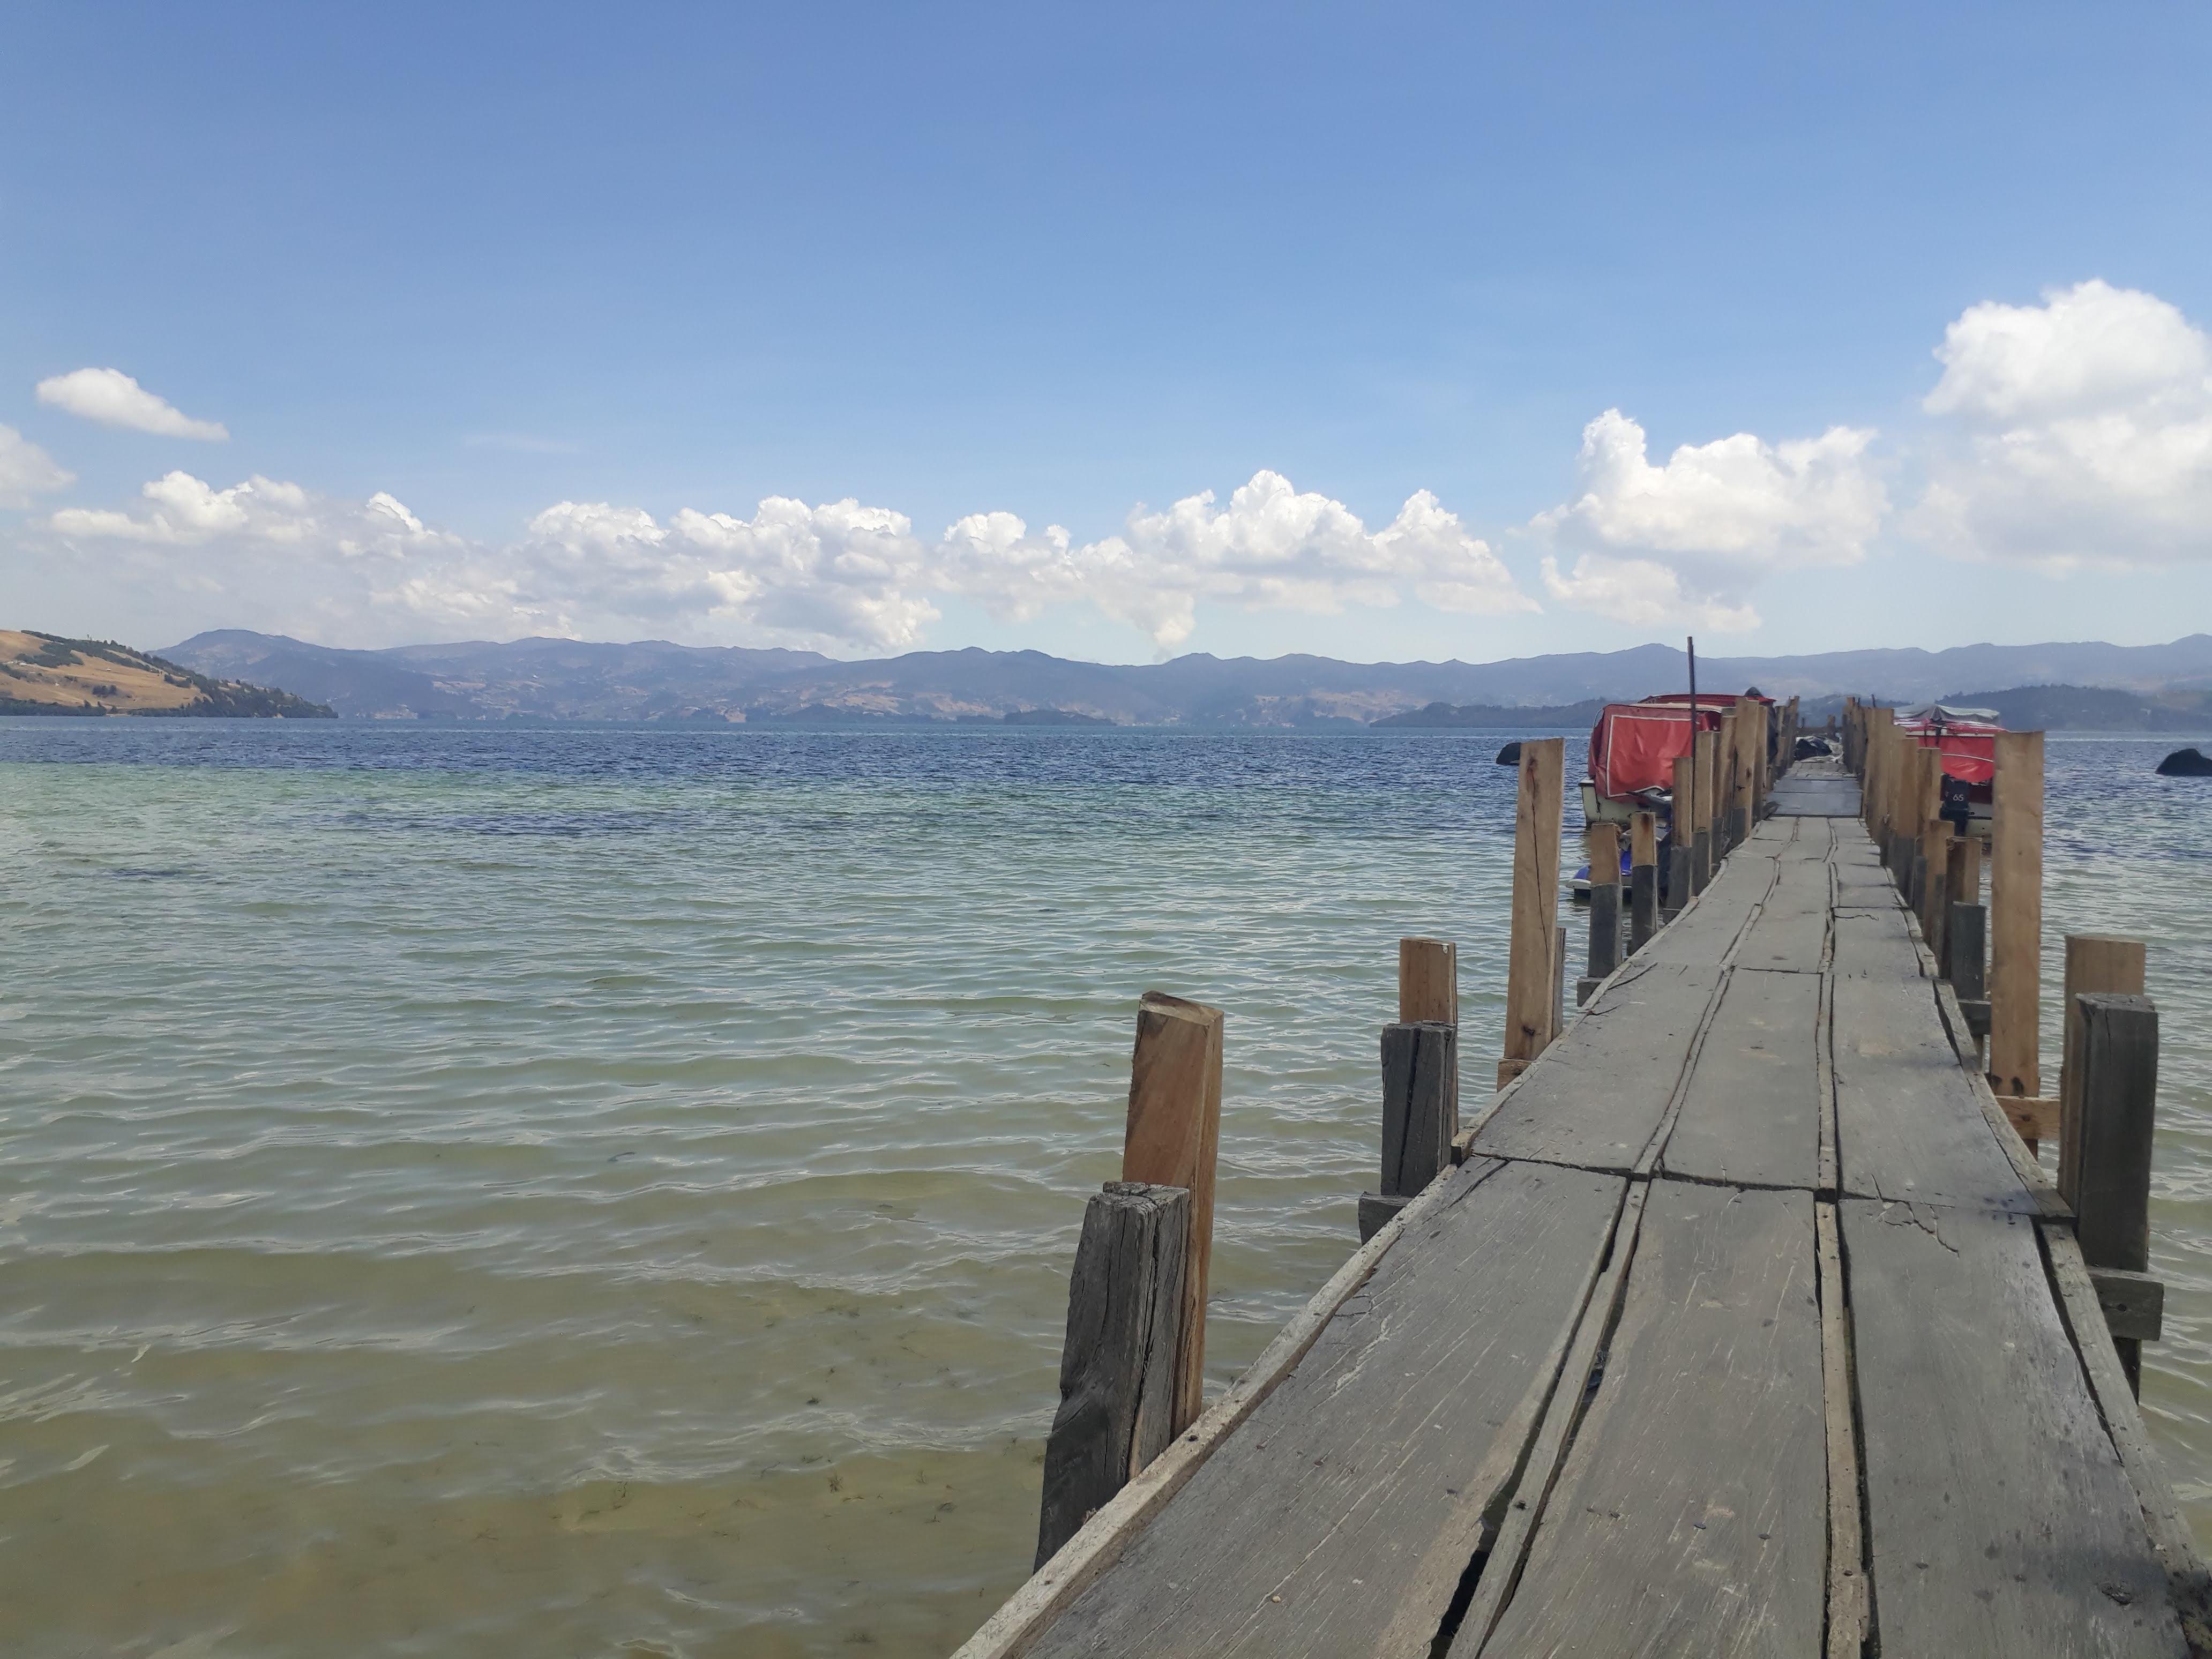
natural, pier, sea, boardwalk, dock, lake, coast, nonbuilding structure, breakwater, sound